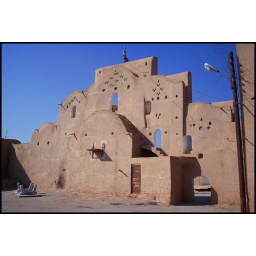
The blue sky of midday in Yazd.. On the left side of the spot a ping-pong table in cement...